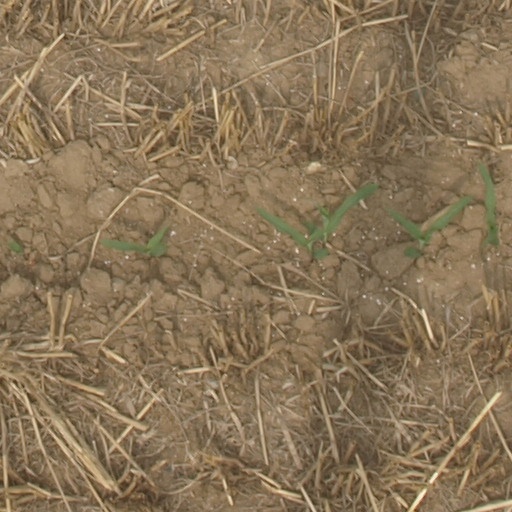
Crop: maize; corn